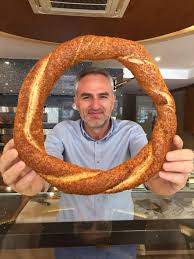
Yemek: simit